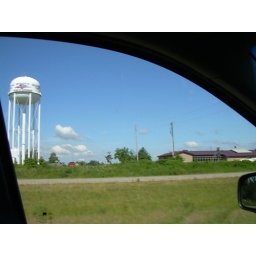
The Superman water tower in Metropolis